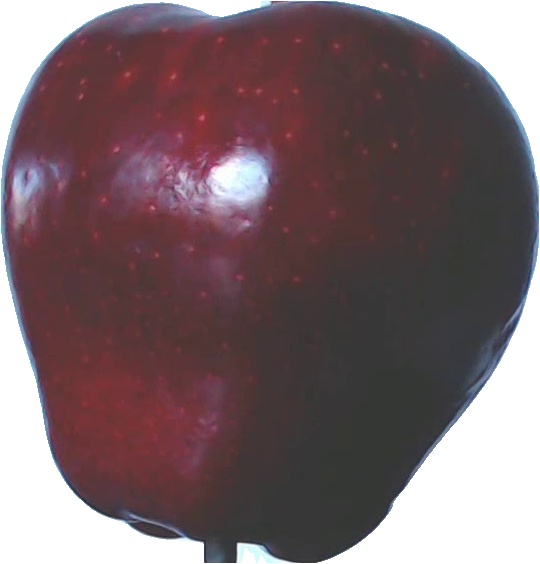
Label: apple_red_delicios_1